South Yorkshire Transport

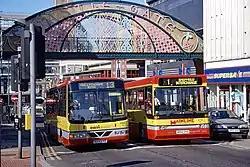
Mainline Volvo B6s at Castlegate, Sheffield

An initial fleet of over 1,000 buses, including 321 Dennis Dominators, 274 Leyland Atlanteans and 176 Daimler Fleetlines, 170 MCW Metrobuses, as well as some Volvo Ailsas, Leyland Nationals and Leyland-DAB articulated buses were inherited from SYPTE. By the time of First's purchase of the company in 1998, this had been reduced to over 700 buses.